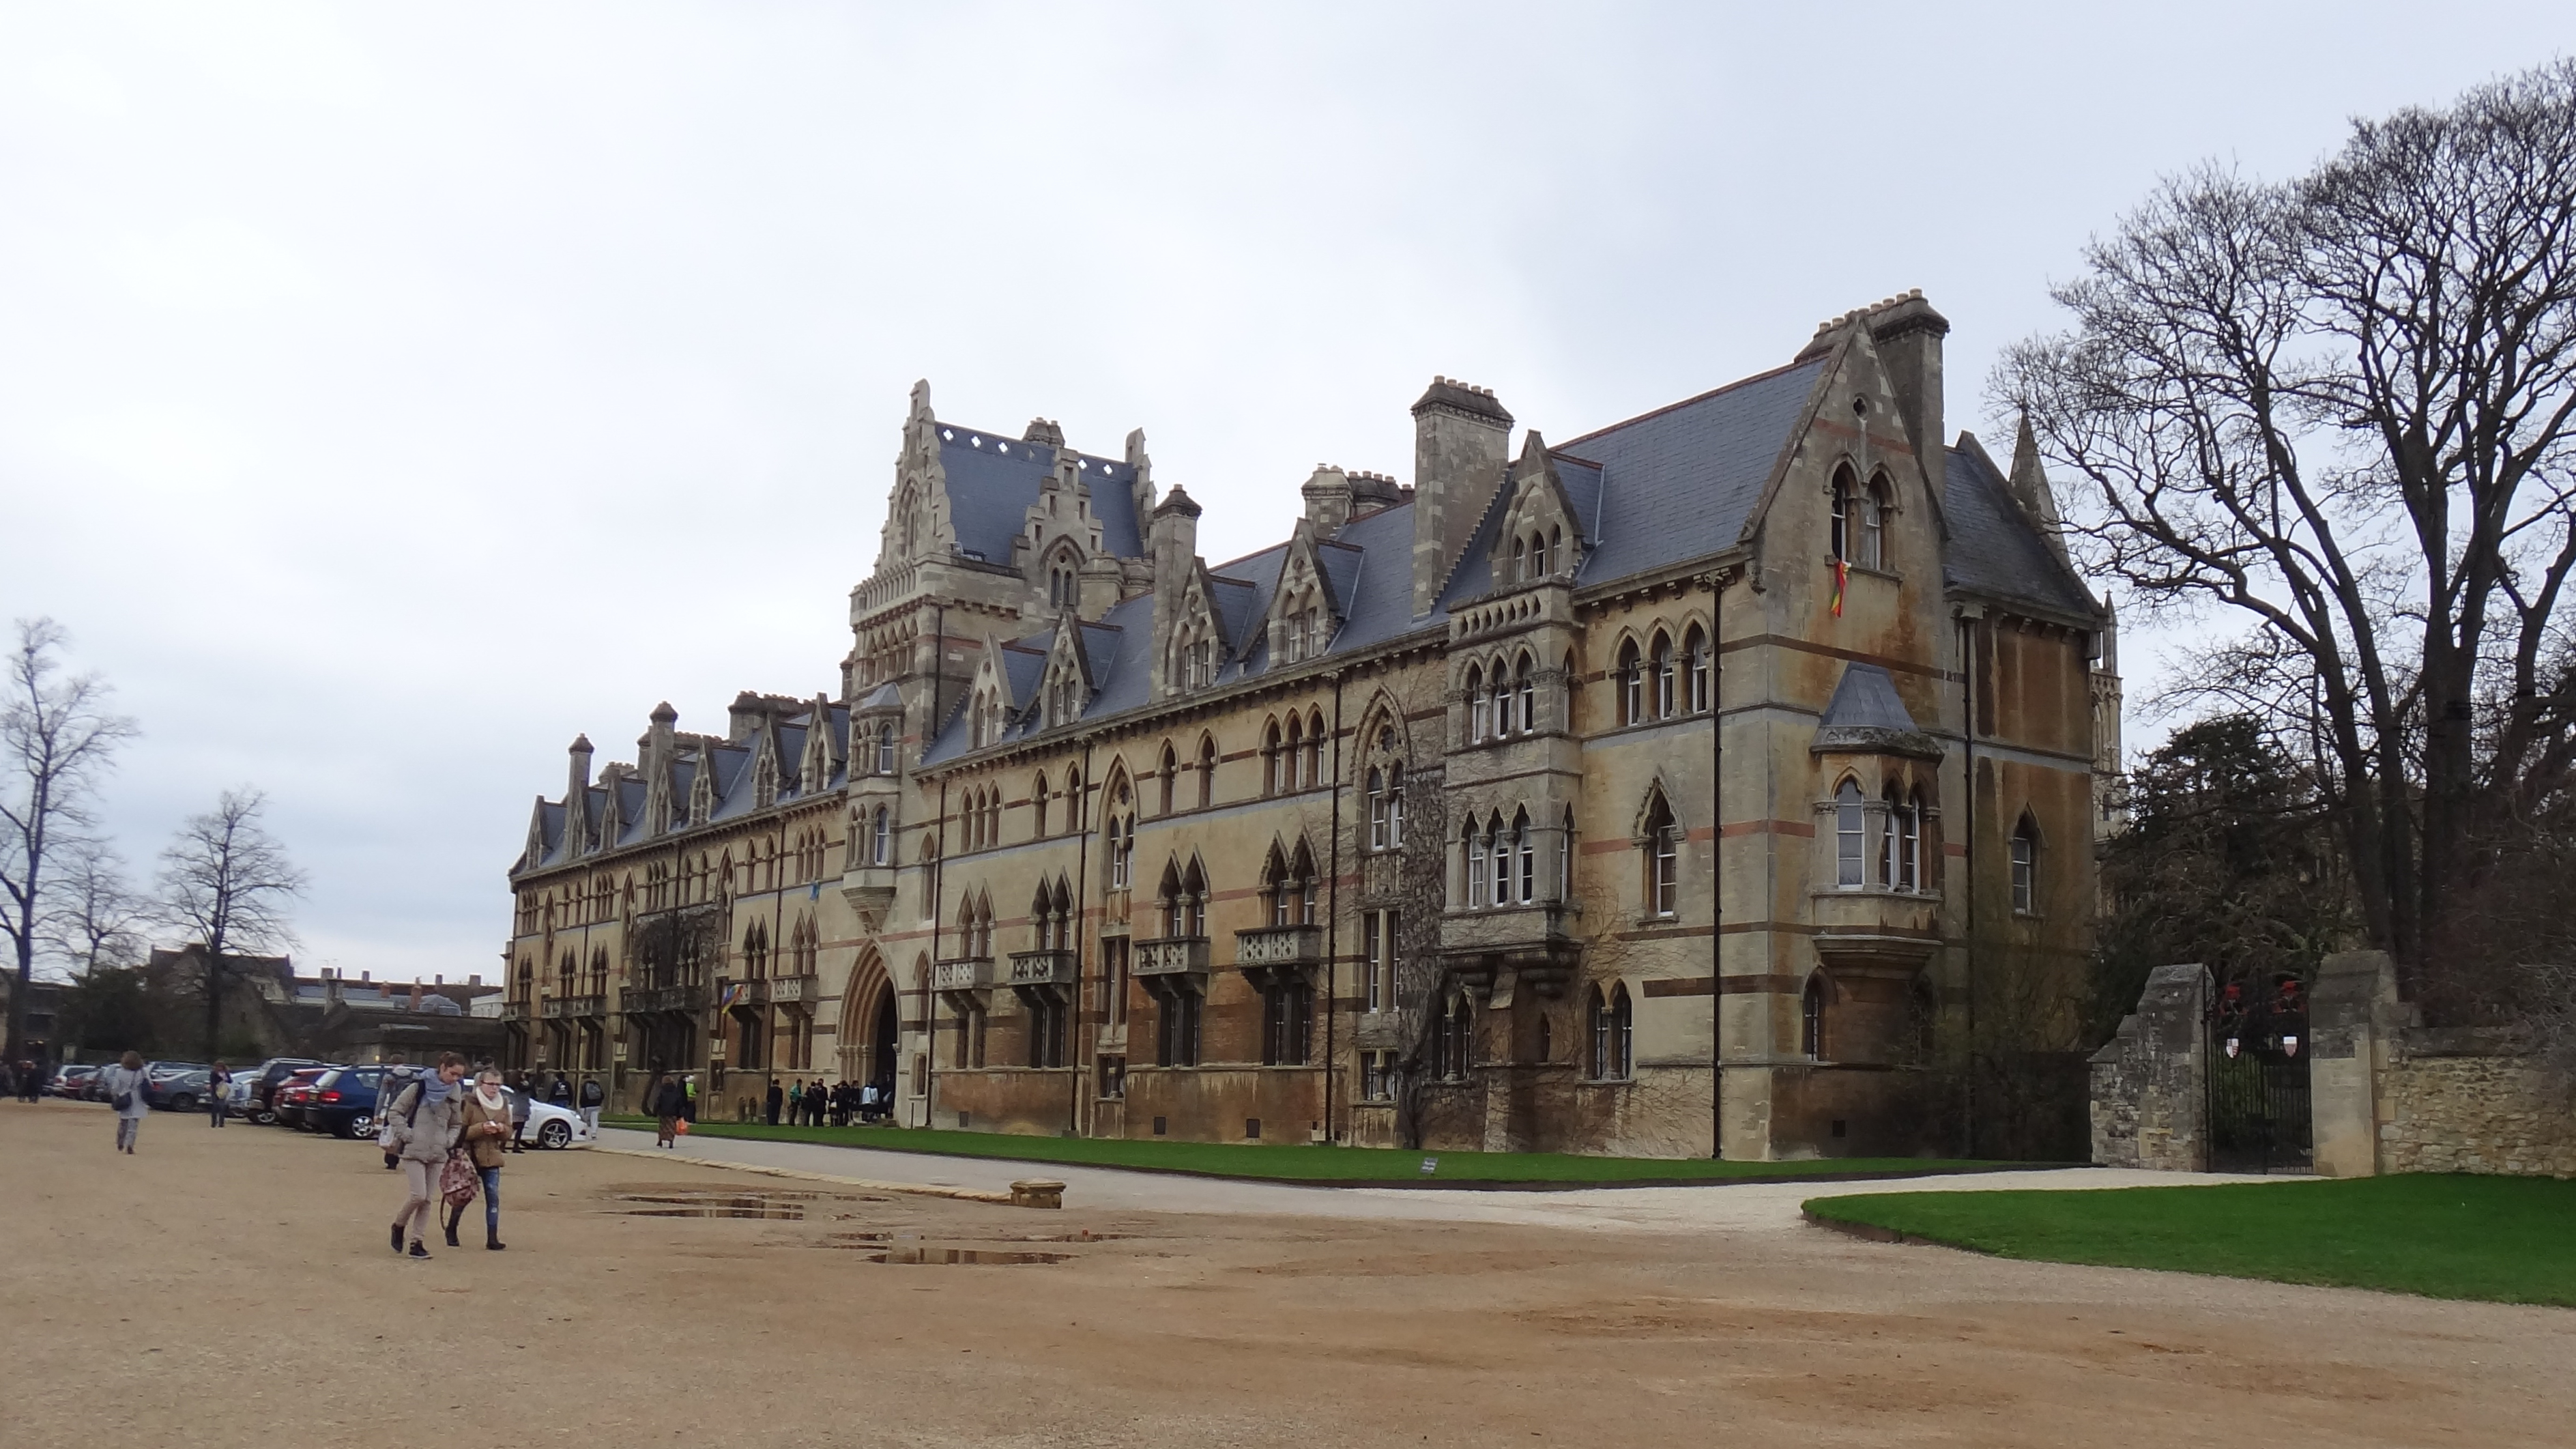
christ church, oxford, building, stately home, chateau, medieval architecture, estate, mansion, listed building, palace, national trust for places of historic interest or natural beauty, castle, manor house, facade, tours, university, historic house, house, almshouse, tree